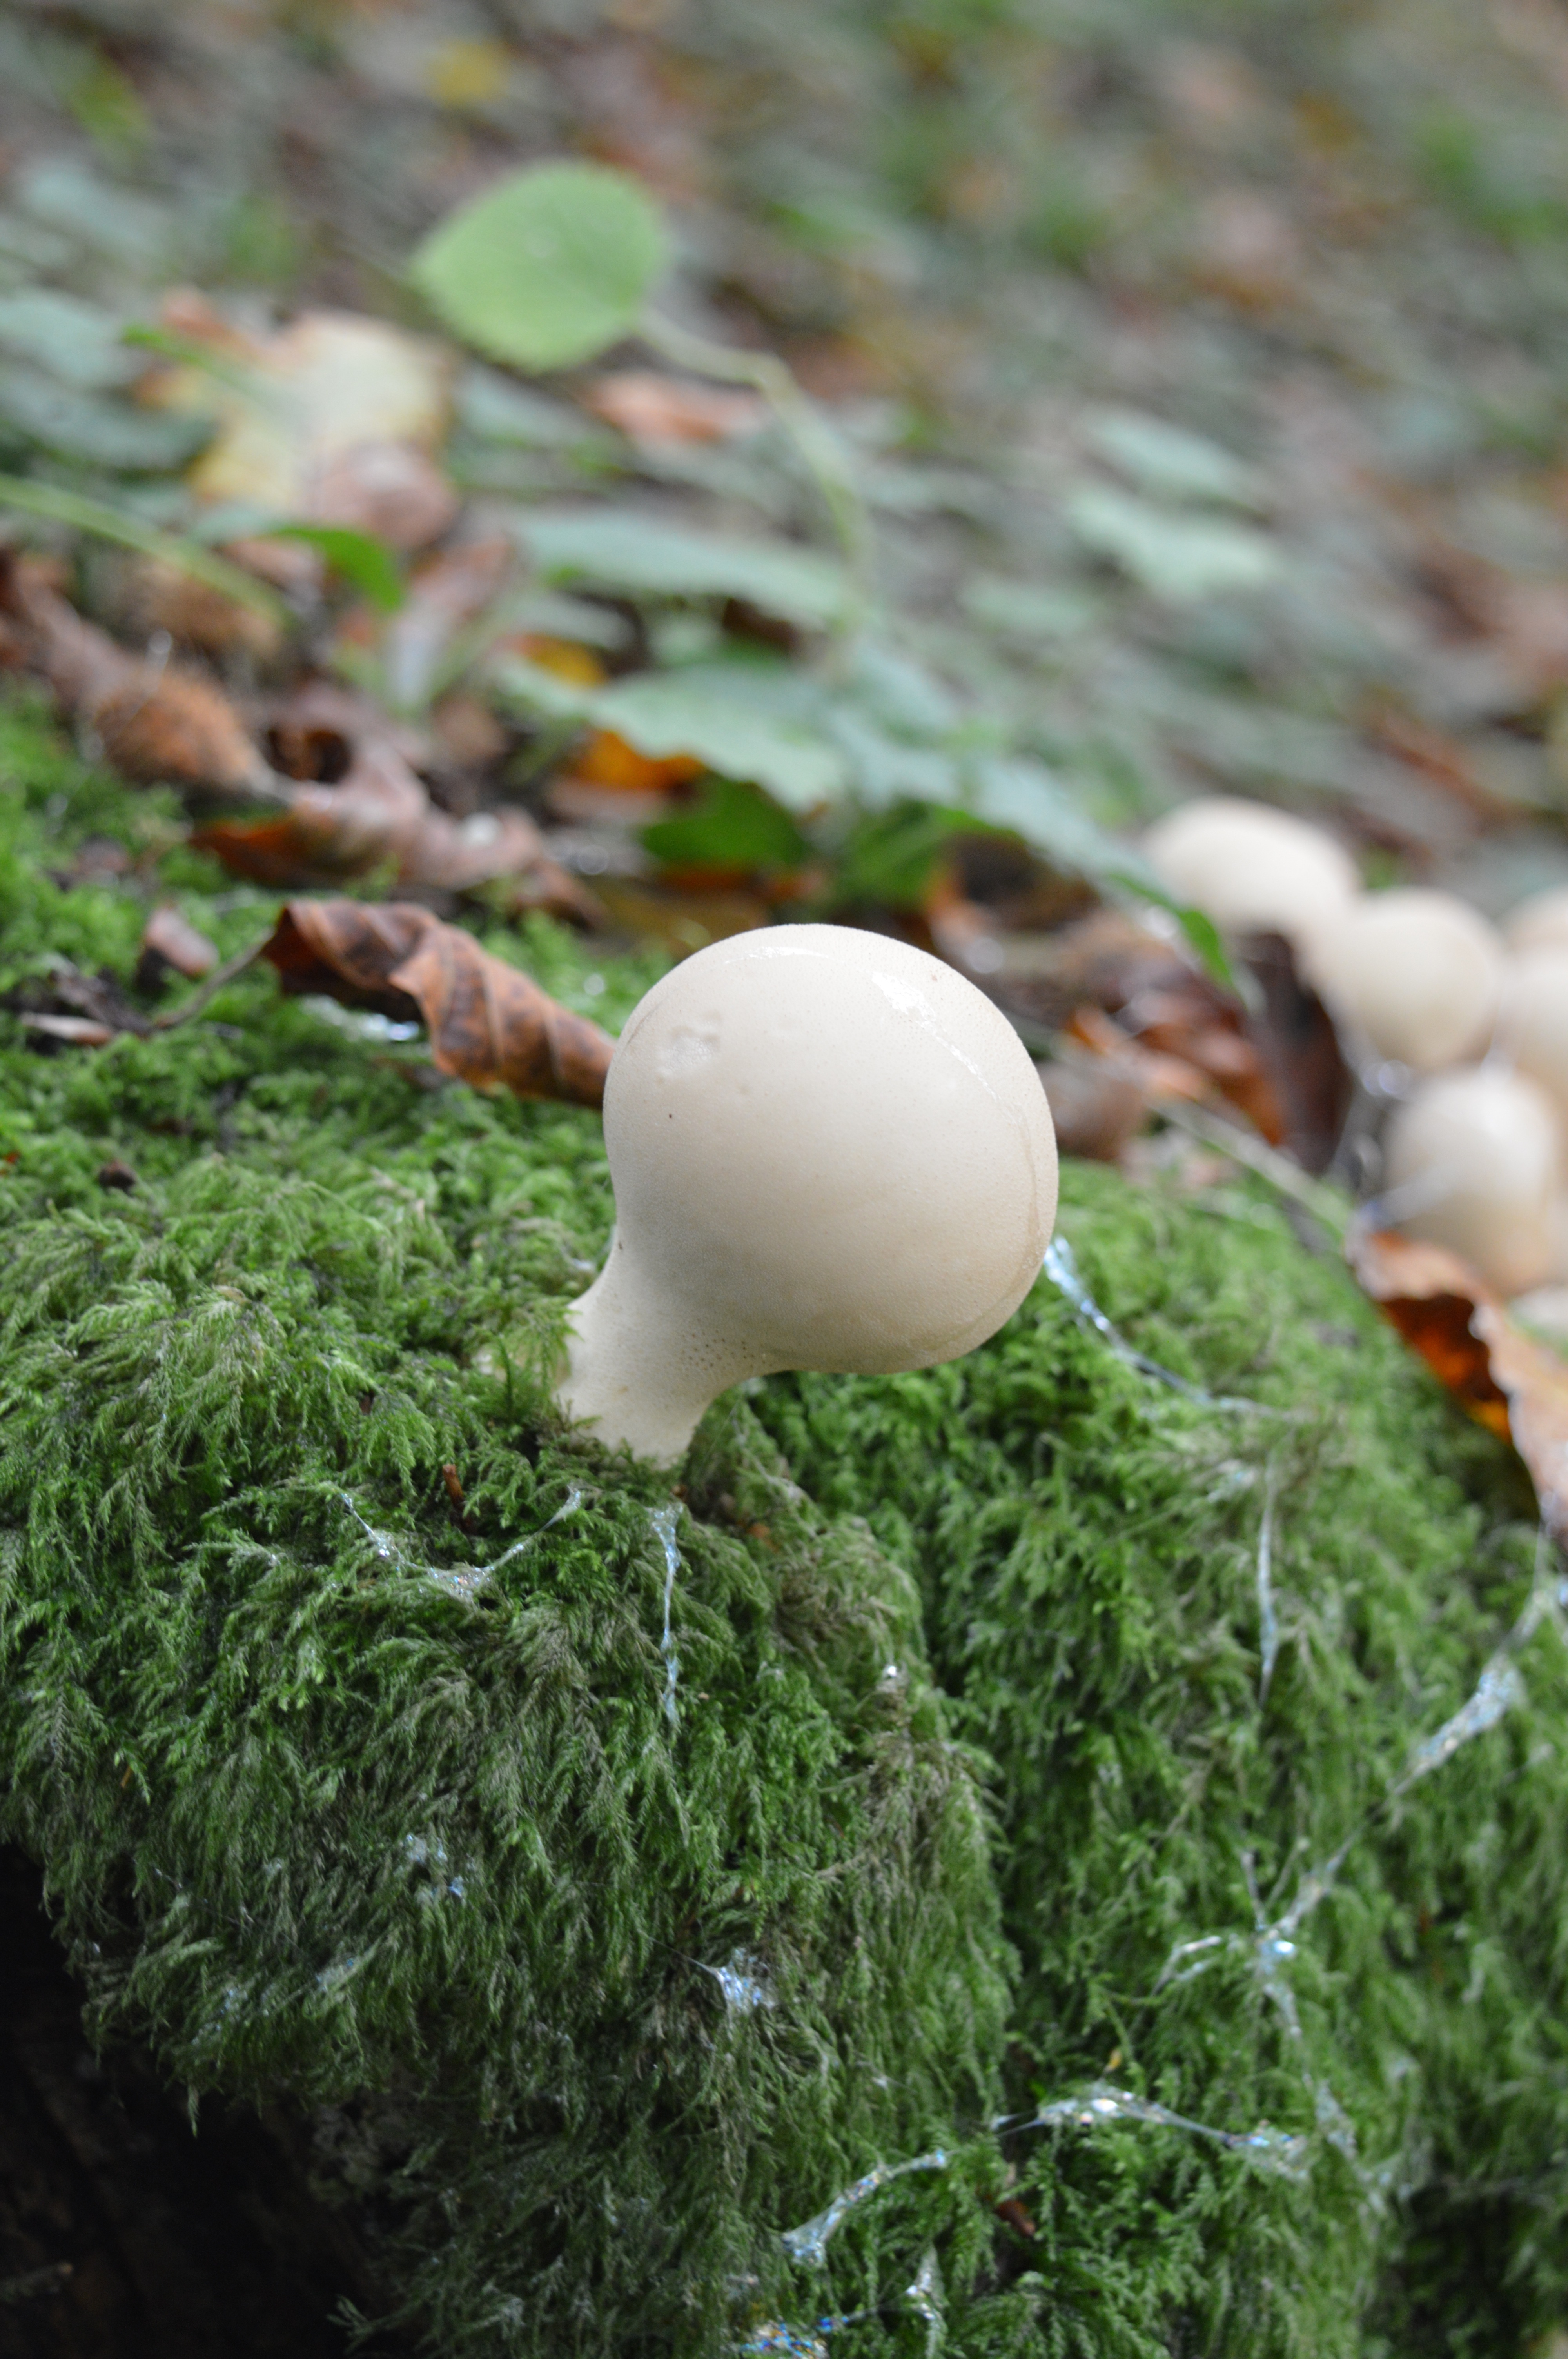
tree, nature, forest, grass, leaf, flower, green, autumn, soil, botany, mushroom, flora, fungus, fungi, woodland, habitat, agaricus, oyster mushroom, edible mushroom, agaricomycetes, agaricaceae, champignon mushroom, penny bun